Alliance of Liberals and Democrats for Europe group

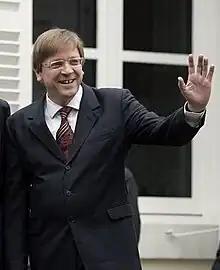
Guy Verhofstadt

The ALDE Group traced its unofficial ancestry back to the Liberal members present at the first meeting of the Common Assembly of the European Coal and Steel Community (the Parliament's predecessor) on 10 September 1952, but the Group was officially founded as the Group of Liberals and Allies on 23 June 1953.